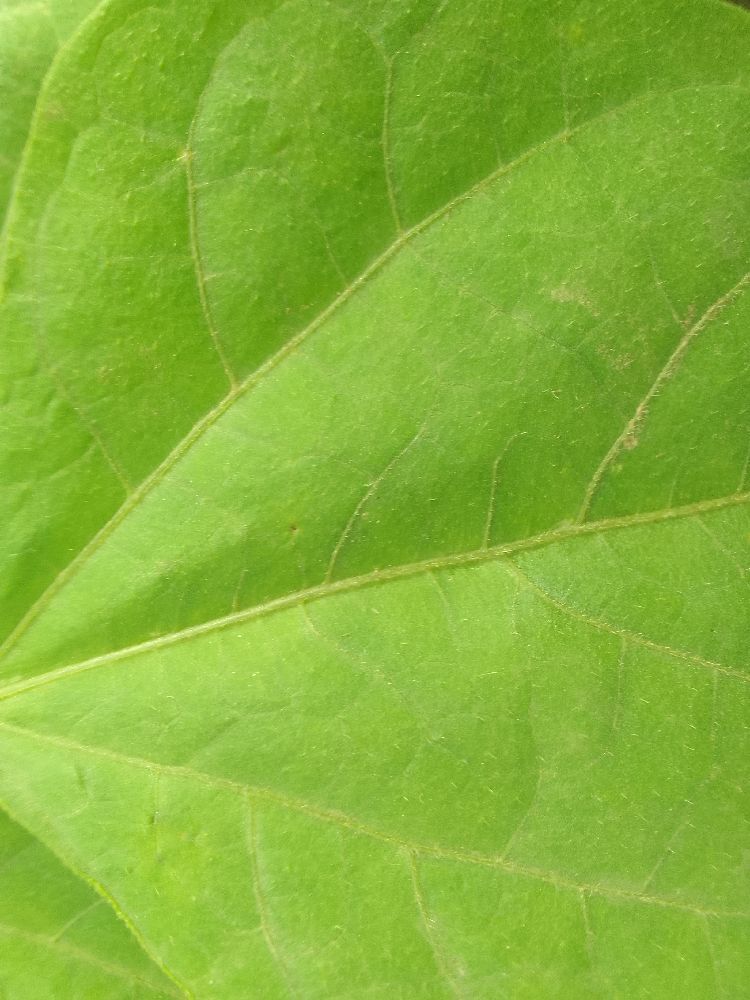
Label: healthy